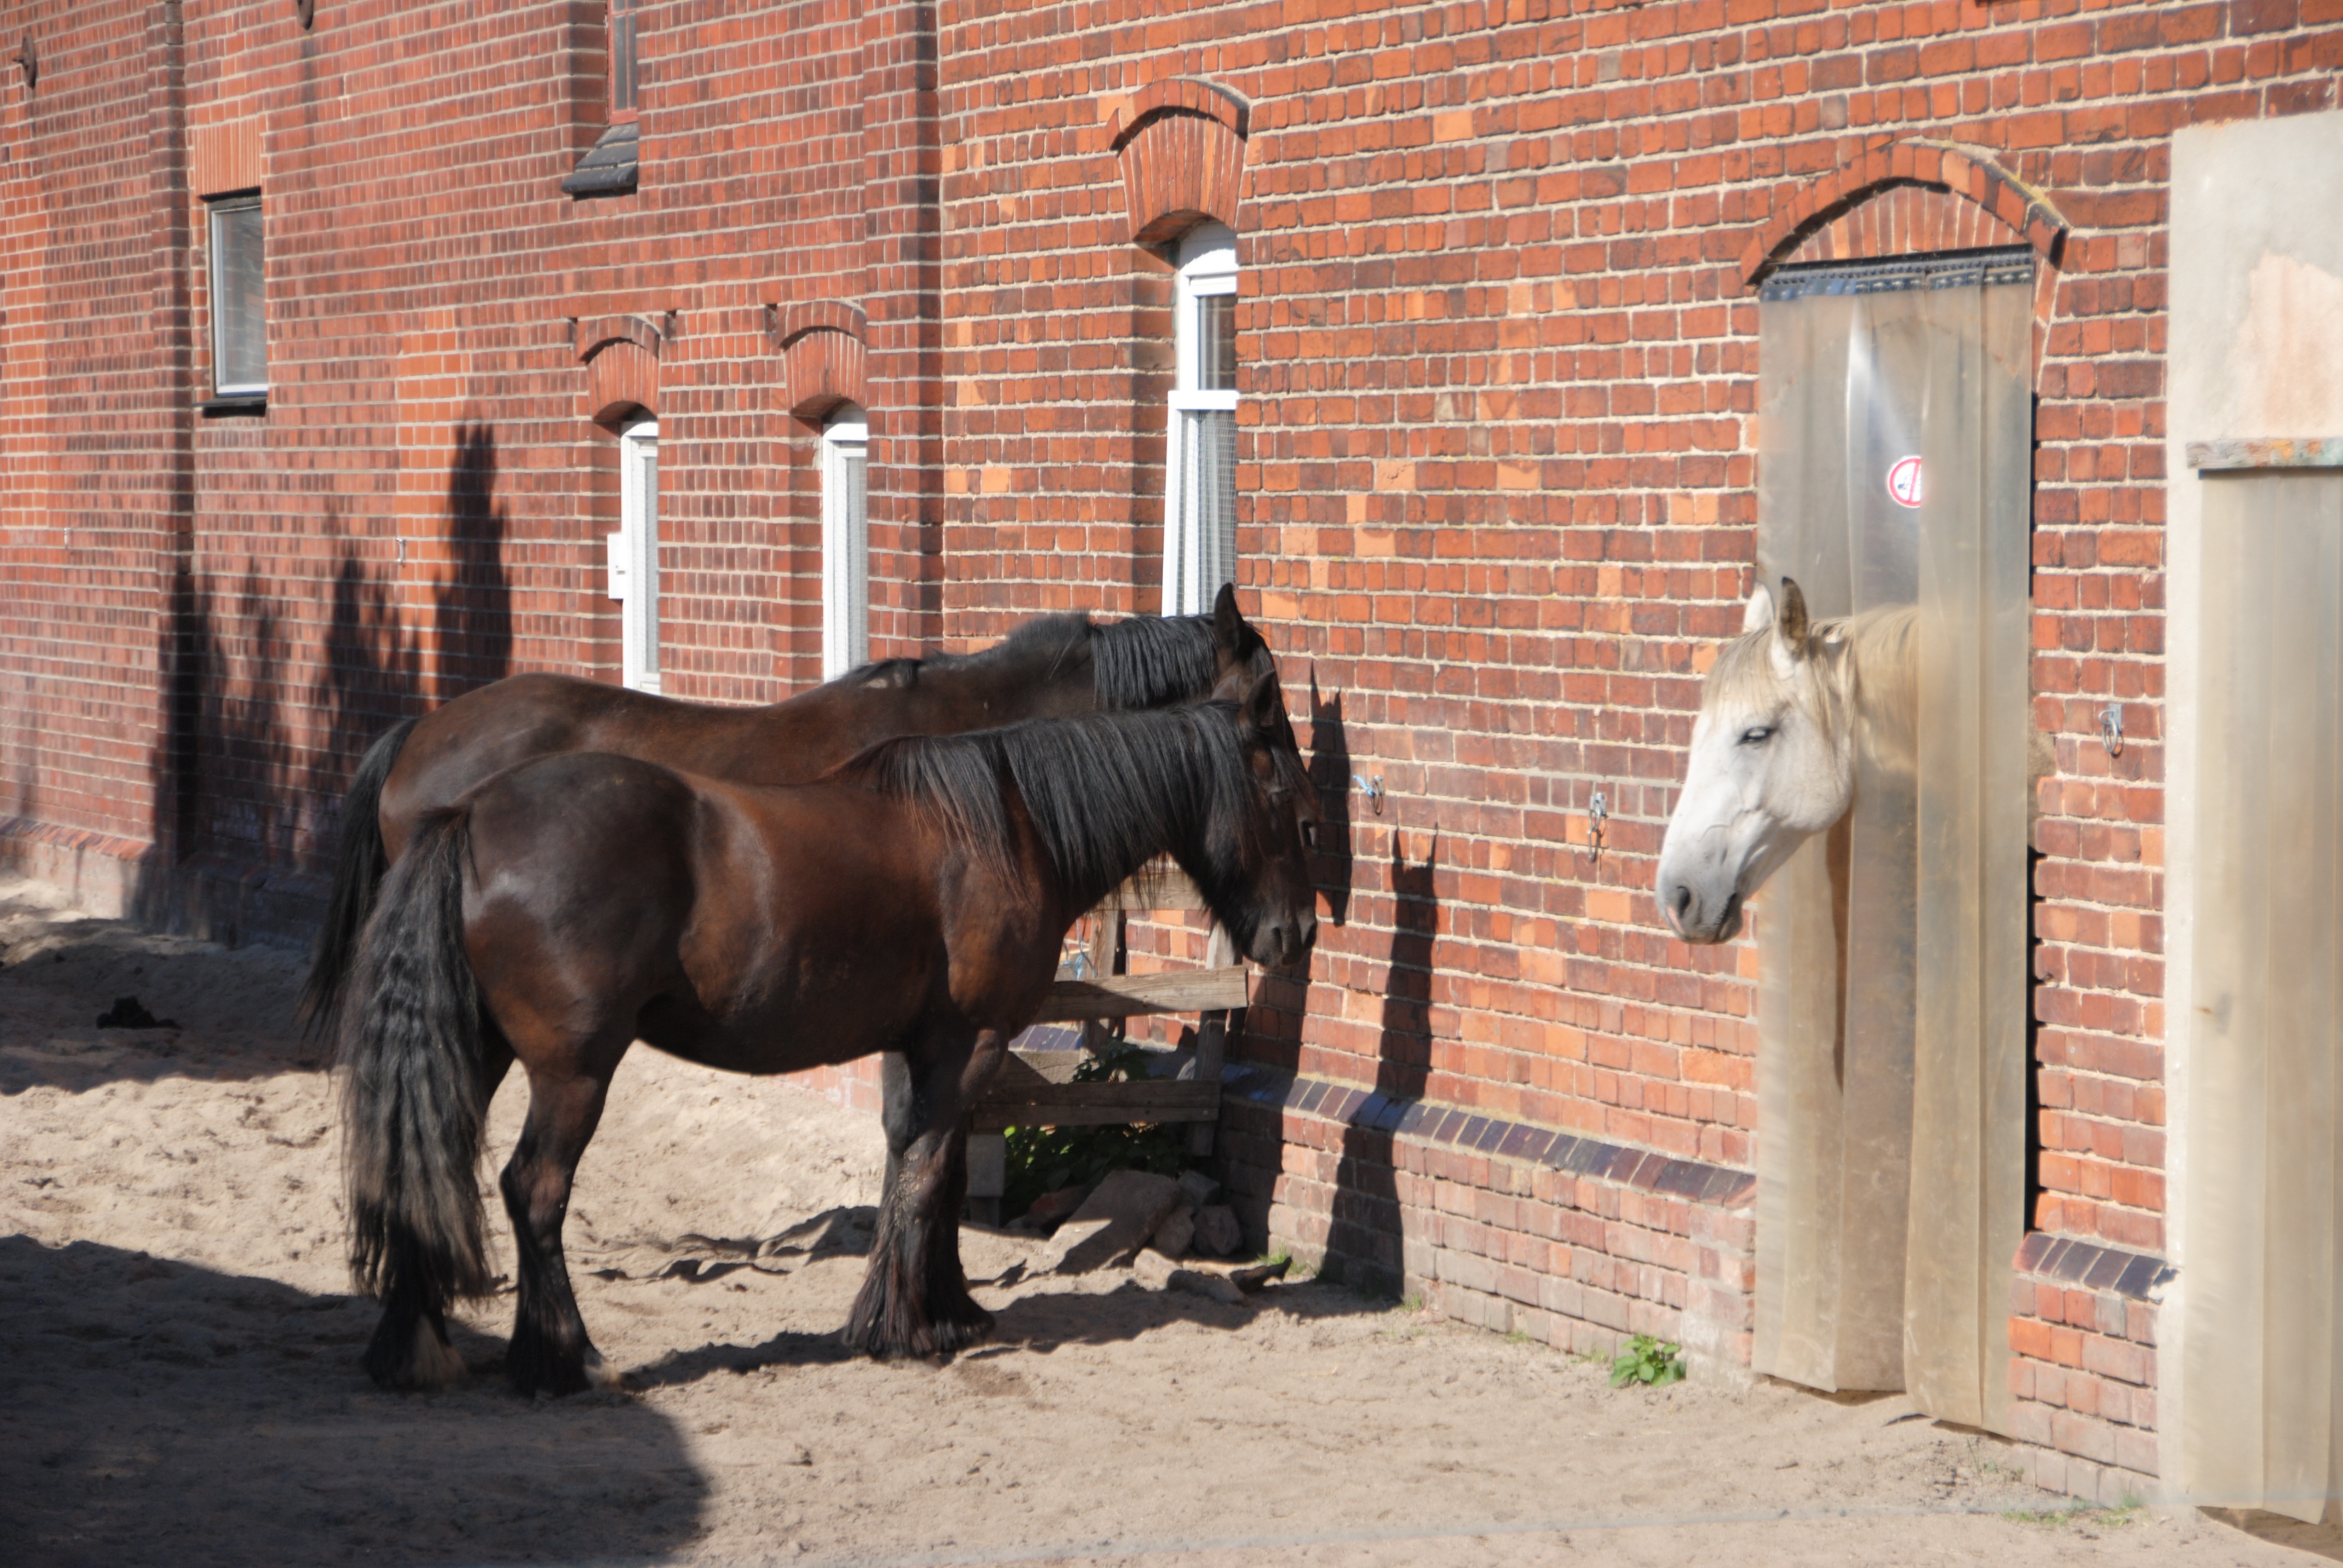
farm, animal, horse, mammal, stallion, mare, horse head, pack animal, horse like mammal, mustang horse